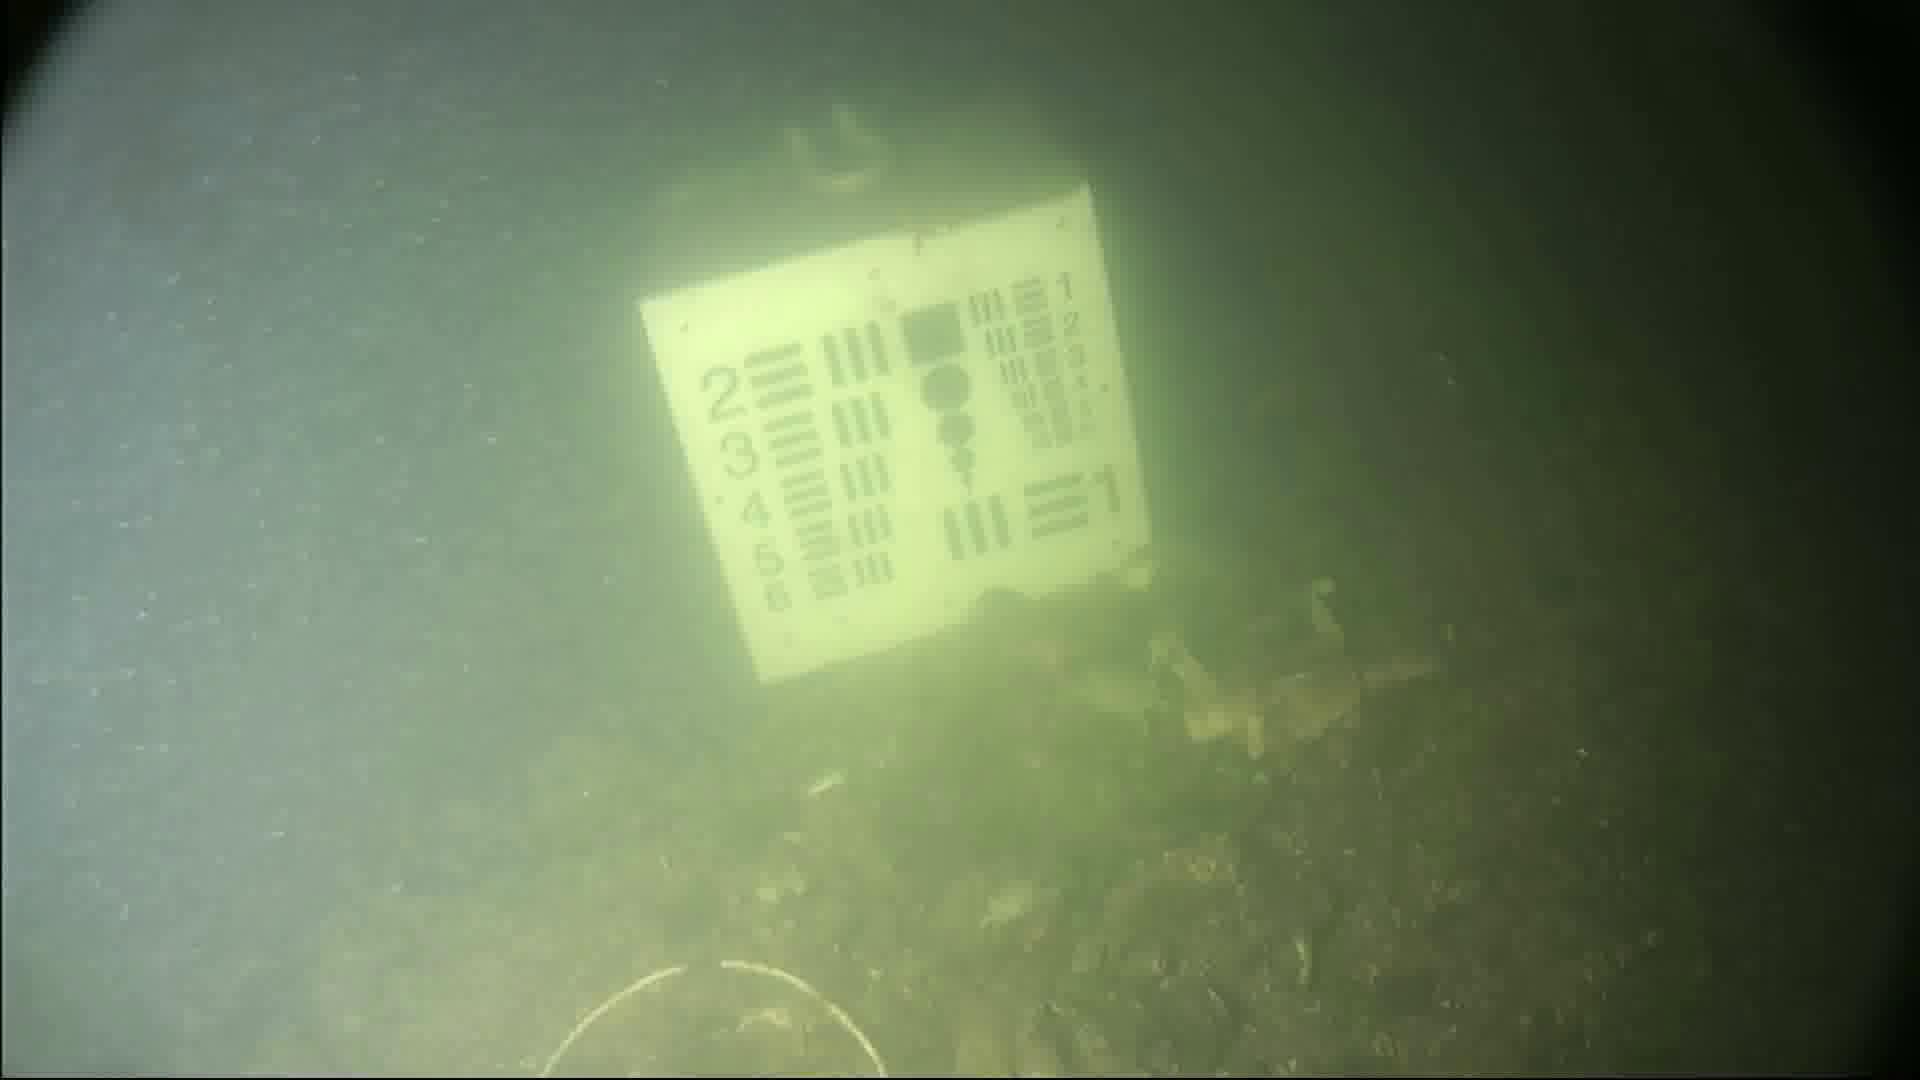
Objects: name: crab
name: starfish